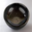
Label: bowl